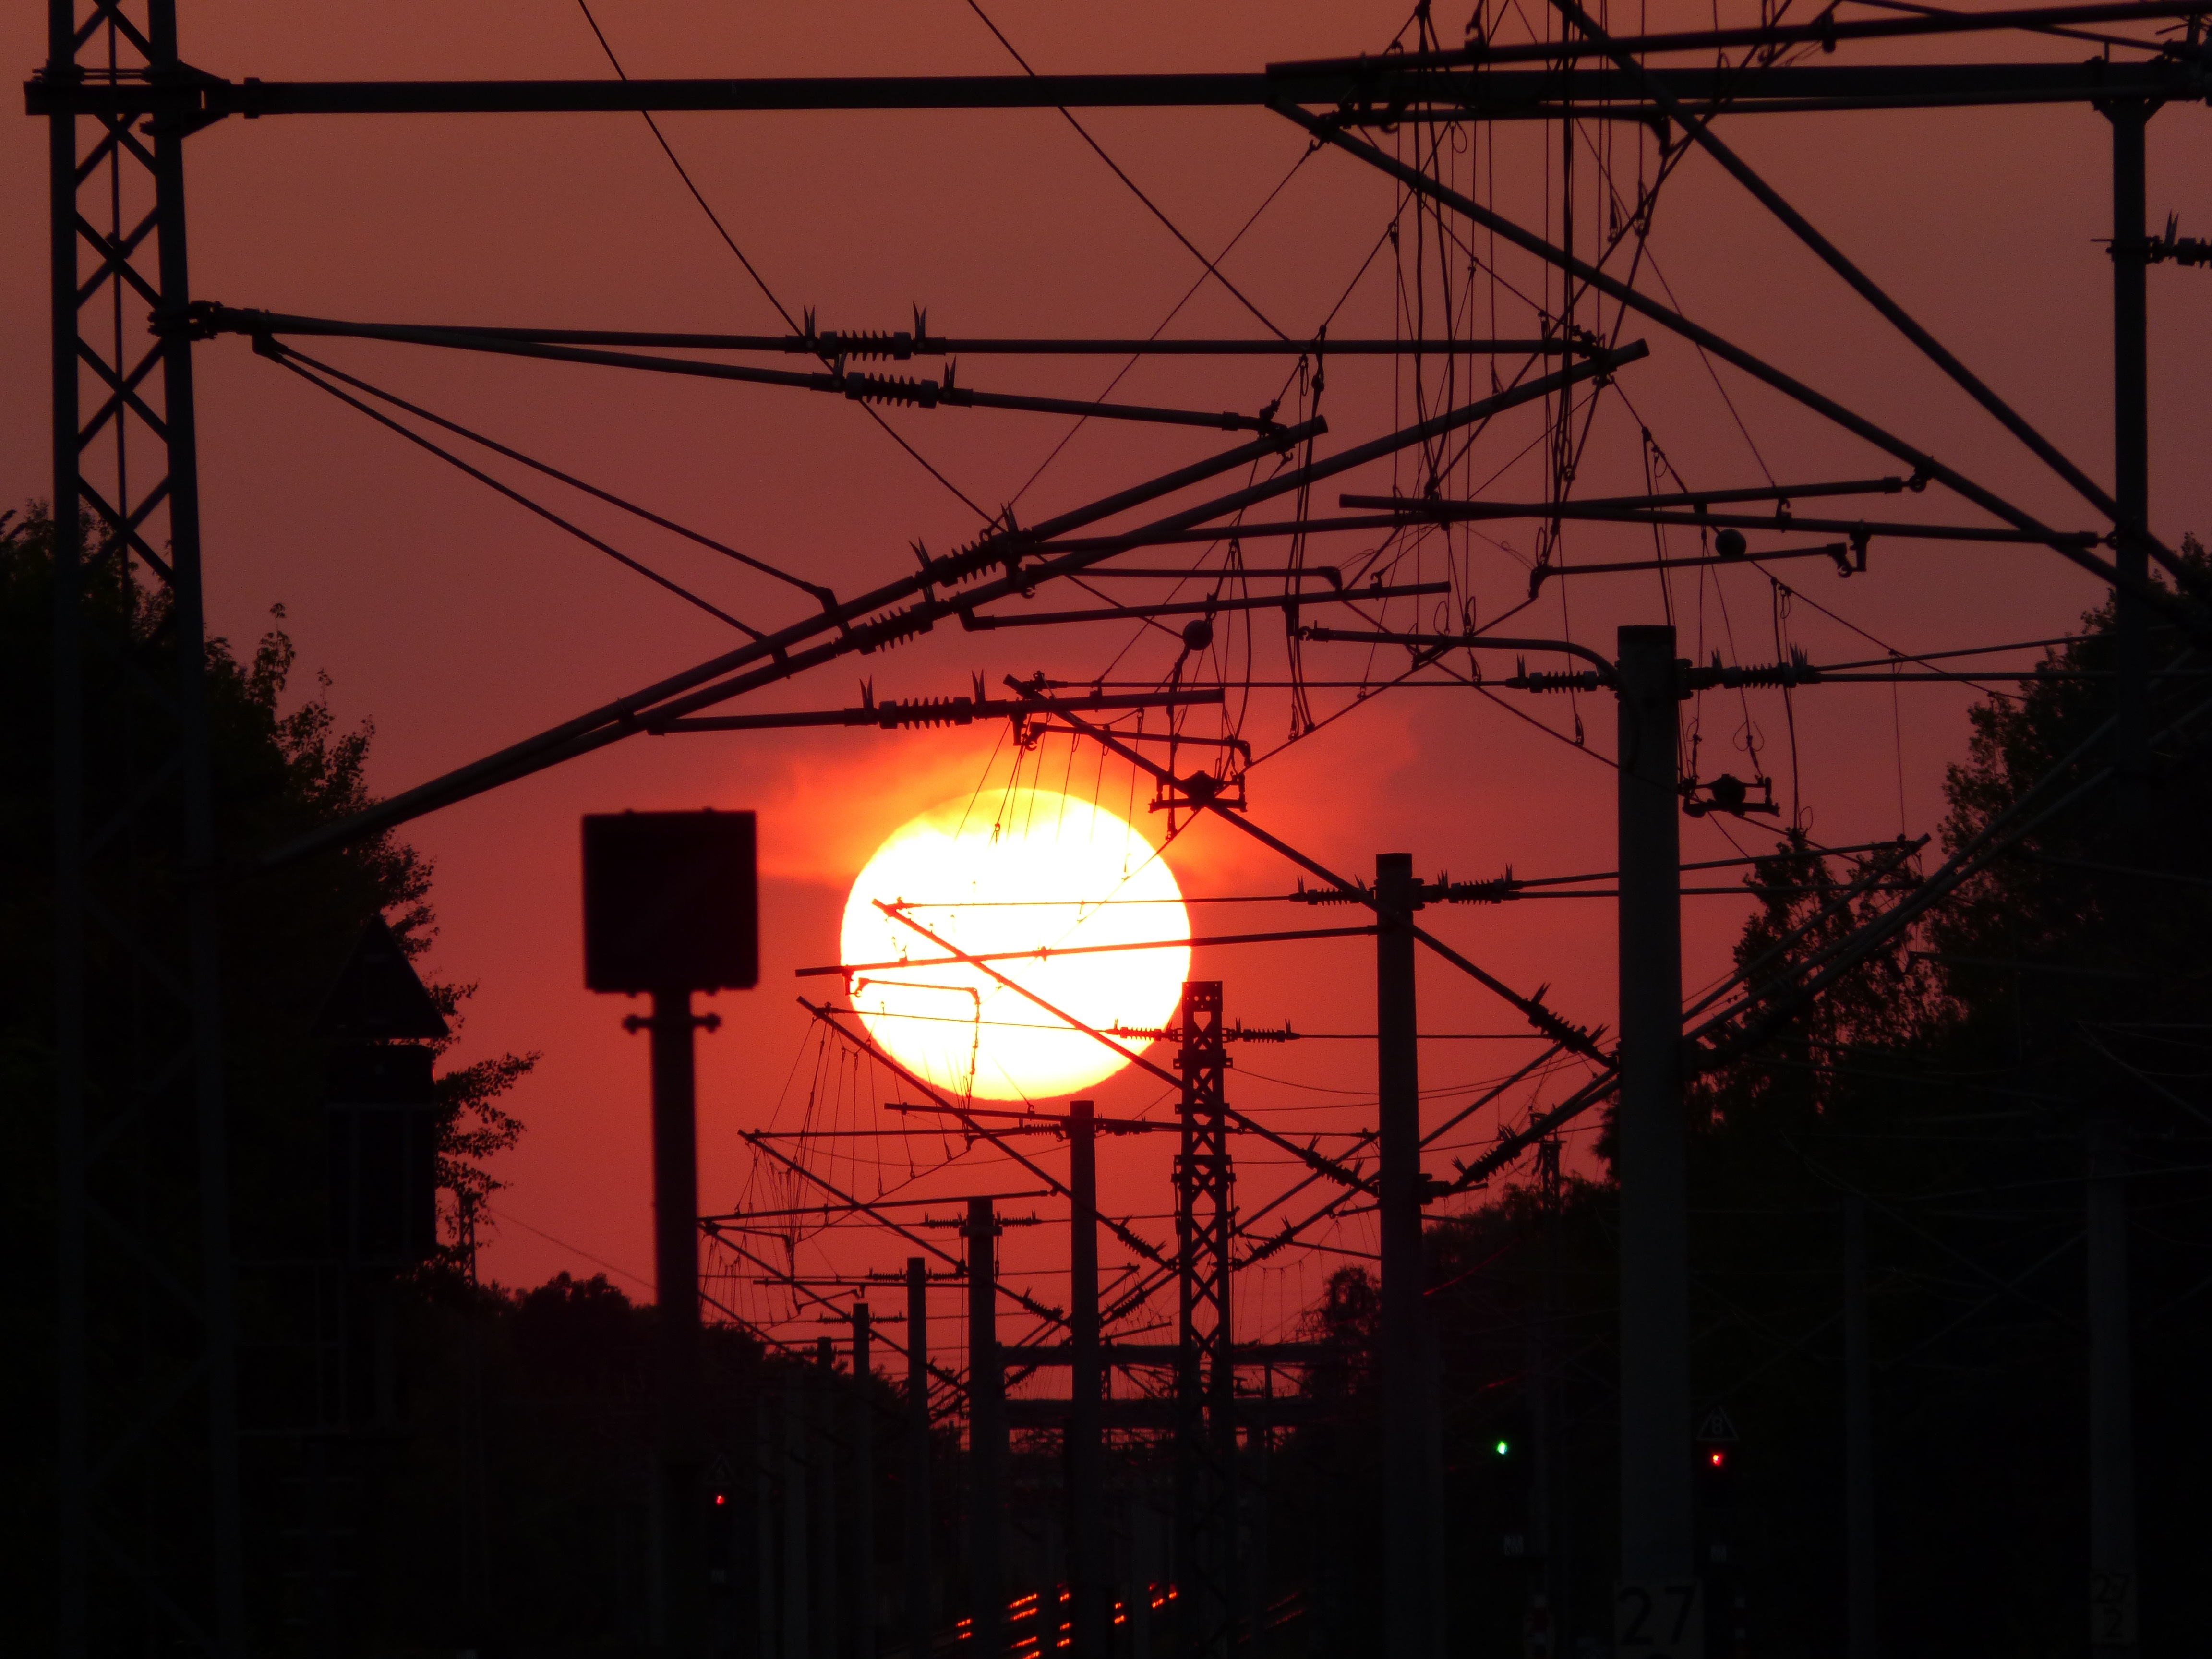
light, sky, sun, sunset, city, atmosphere, evening, twilight, glow, darkness, electricity, lighting, railway station, shape, afterglow, evening sky